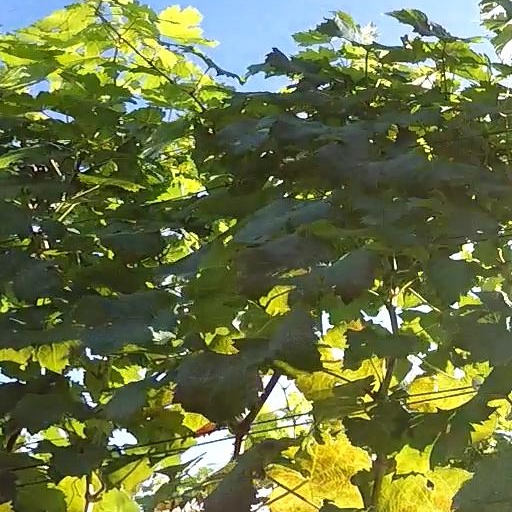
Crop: grape